Soenting Melajoe

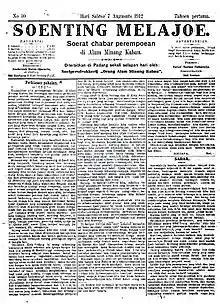
Front page of Soenting Melajoe from a 1912 issue

Soenting Melajoe (EYD: ) was a Malay language newspaper published in Padang, Sumatra's Westkust Regency, Dutch East Indies from 1912 to 1921. Its full title was Soenting Melajoe: soerat chabar perempoean di Alam Minang Kabau (Malay : Newspaper for women in the Minangkabau land). It was edited by Ruhana Kuddus, an early women's education activist, and was the first newspaper for women published in West Sumatra.